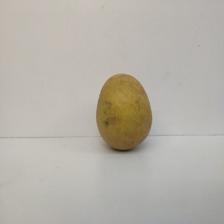
Size: Large